Nicolae Iorga Institute of History

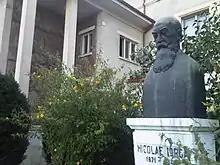
Bust of Nicolae Iorga in front of the institute

Founded on 1 April 1937 by Romanian historian and its first director, Nicolae Iorga, it was first named the "Institute for the Study of Universal History". In 1948, it was renamed the "History Institute of the Romanian People's Republic"; it acquired the present name in 1965.